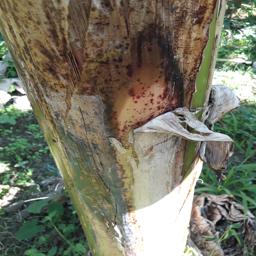
Label: PSEUDOSTEM WEEVIL